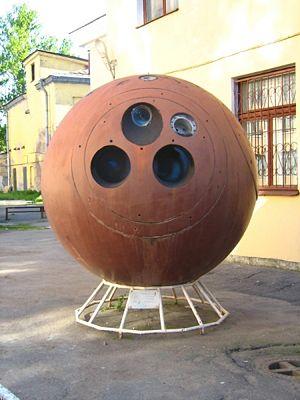
Zenit est une famille de satellites de reconnaissance militaires qui ont été mis en orbite par l'Union soviétique puis la Russie entre 1961 et 1994. Ces satellites développés à la même époque que le vaisseau Voskhod en reprennent la structure. Le module de descente pressurisé contient à la fois la partie optique, la caméra et le système de développement des films.
Cette page présente un récapitulatif des événements qui se sont produits pendant l'année 1961 dans le domaine de l'astronautique.